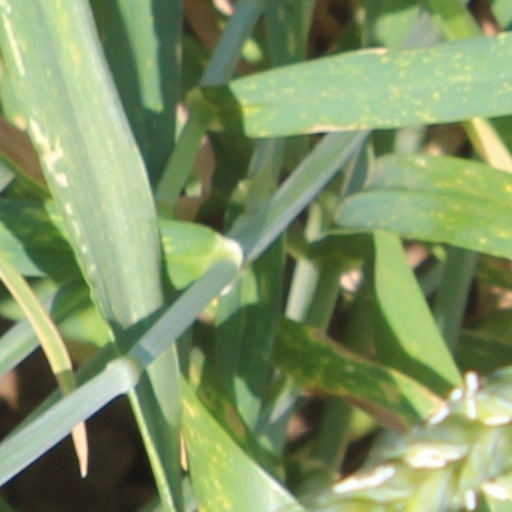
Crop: wheat